Whistle-stop train tour

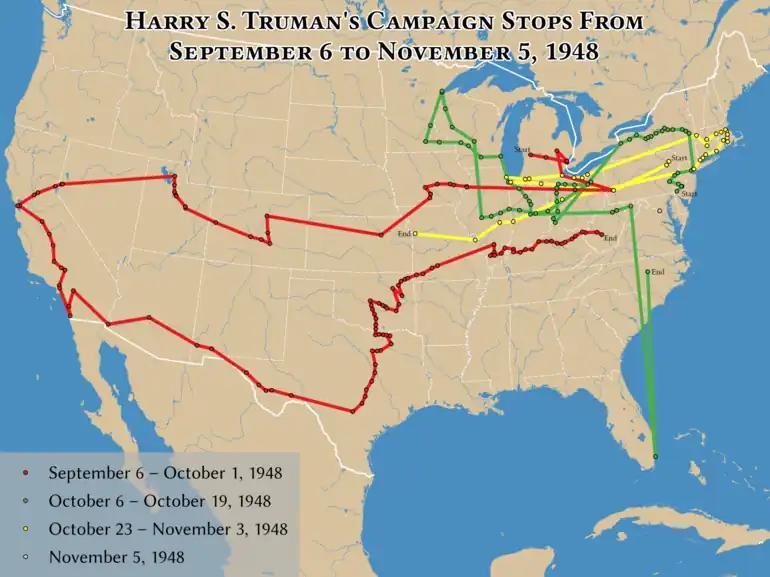
Map of Truman's 1948 whistle-stop tour from 6 September to 5 November 1948.

In the 19th century, when travel by railroad was the most common means of transport, politicians would charter tour trains which would travel from town to town. At each stop, the candidate would make a speech from the train, but might rarely set foot on the ground. "Whistle stop" campaign speeches would be made from the rear platform of a train.